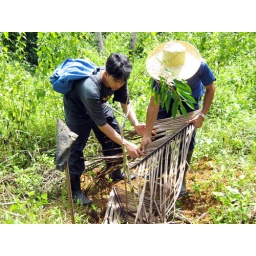
A Community Organizer assists a farmer-beneficiary in the mulching of fruit tree seedlings.